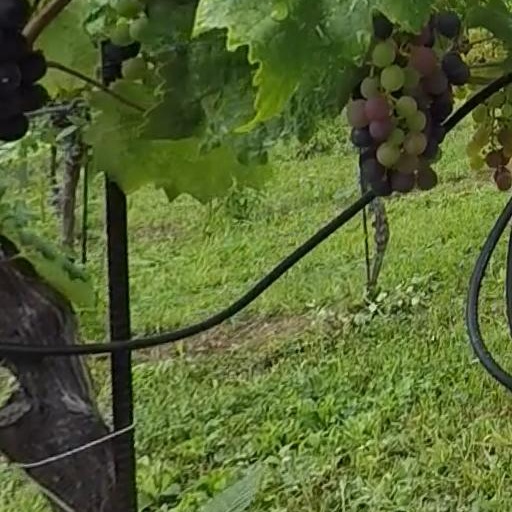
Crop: grape